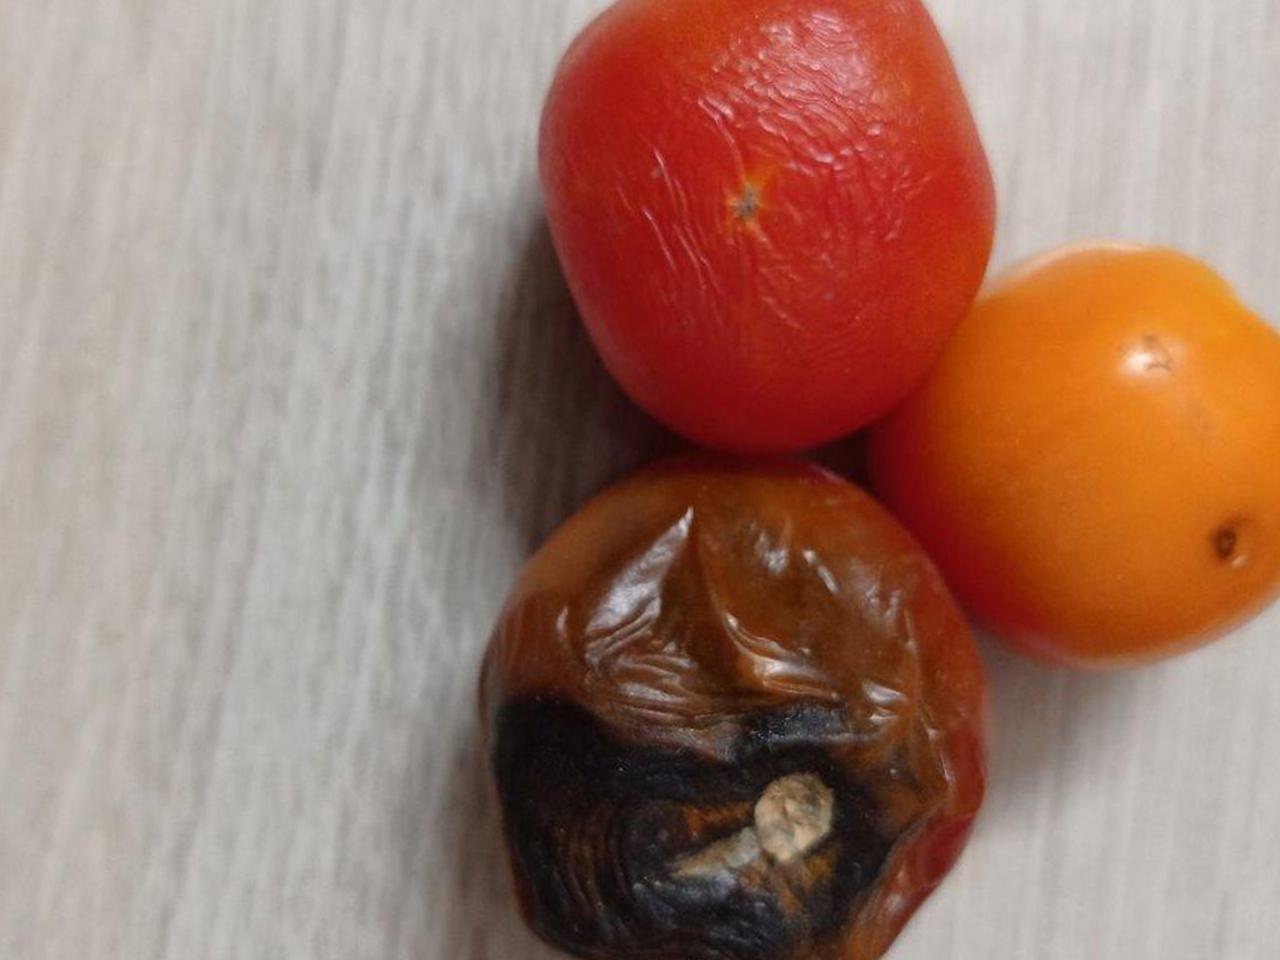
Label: Rotten